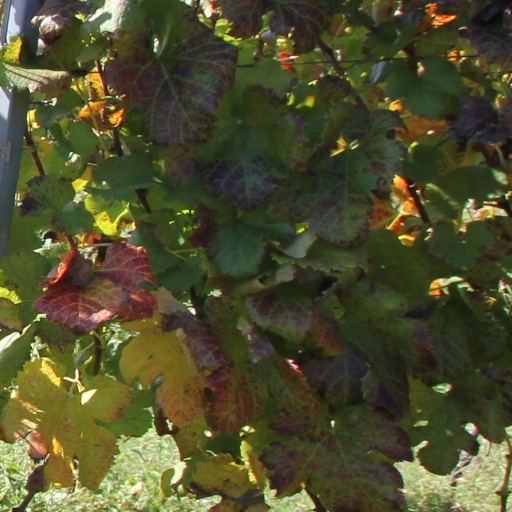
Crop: grape